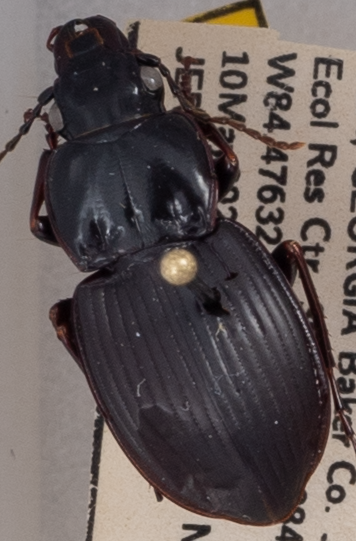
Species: Cyclotrachelus sigillatus
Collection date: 2022-05-10
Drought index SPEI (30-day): -0.9
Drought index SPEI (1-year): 0.32
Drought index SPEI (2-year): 0.8